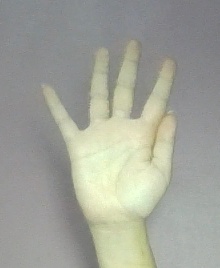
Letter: sheen